George Floyd protests in Minneapolis–Saint Paul

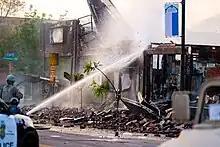
Firefighters at East Lake Street and Columbus Avenue in Minneapolis, May 30, 2020

As the riots unfolded, adherents of the Boogaloo movement, a far-right extremist movement, began discussions online about how to exploit the events to start a second American Civil War that would be blamed on Black Lives Matter. Michael Robert Solomon of New Brighton, a Minneapolis suburb, recruited at least five Boogaloo adherents to join him in Minnesota, including Ivan Harrison Hunter of Boerne, Texas, and Benjamin Ryan Teeter of Hampstead, North Carolina. The group made plans to meet in Minneapolis at 6:00 p.m. on May 28 at the Cub Food grocery store on 26th Avenue South off East Lake Street, near the epicenter of heavy rioting and looting. During the riots, the Boogaloo members were seen driving around Minneapolis, carrying firearms, and openly discussing a willingness to commit violent acts against police officers.